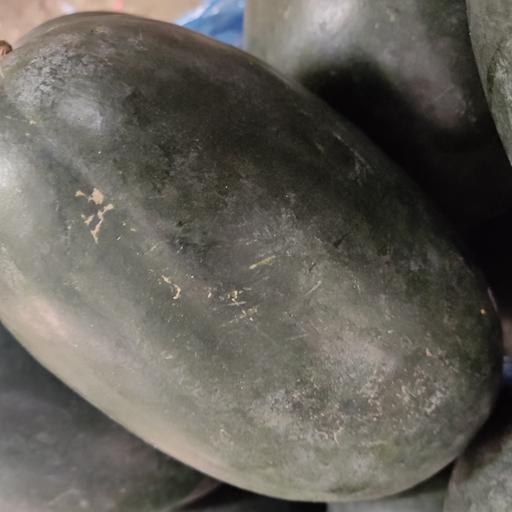
Crop type: Watermelon